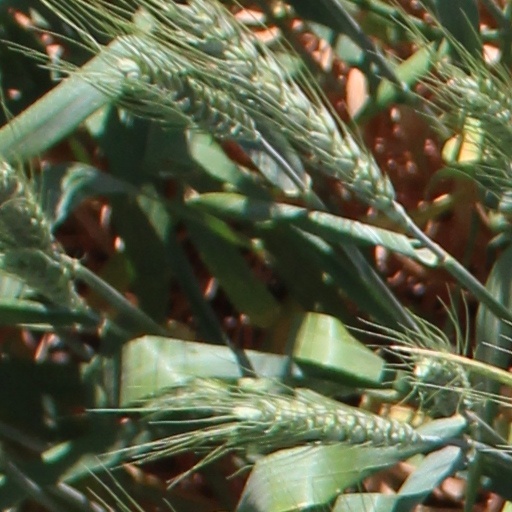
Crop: wheat